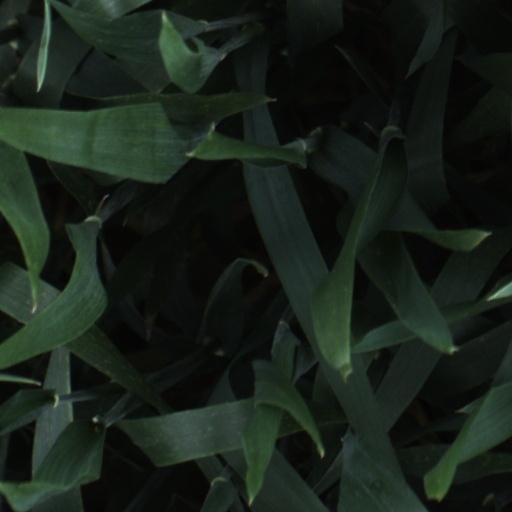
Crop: wheat